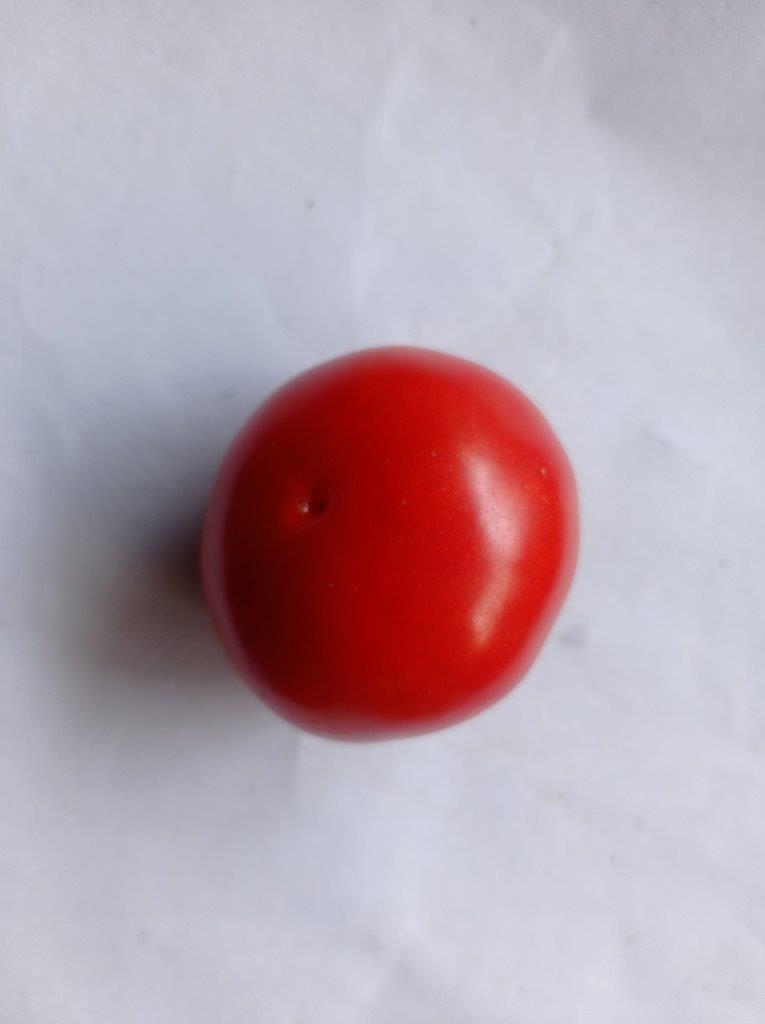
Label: Fresh